Semyon Gendin

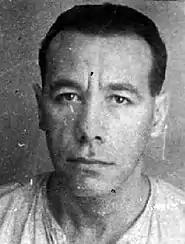
Semyon Gendin after arrest, 1938

Semyon Grigorivich Gendin (1902 in Daugavpils – February 23, 1939) was head of the foreign military intelligence agency of the Soviet Army General Staff of the Soviet Union. He served in the Cheka, the Joint State Political Directorate and NKVD. His rank was equivalent to that of a Soviet Red Army Komdiv (division commander). He was a recipient of the Order of Lenin (1937), the Order of the Red Banner (1927, 1938) and the Jubilee Medal "XX Years of the Workers' and Peasants' Red Army" (1938). During the Great Purge, he was arrested on October 22, 1938, sentenced to death by the Military Collegium of the Supreme Court of the Soviet Union on February 22, 1939 and executed the next day.